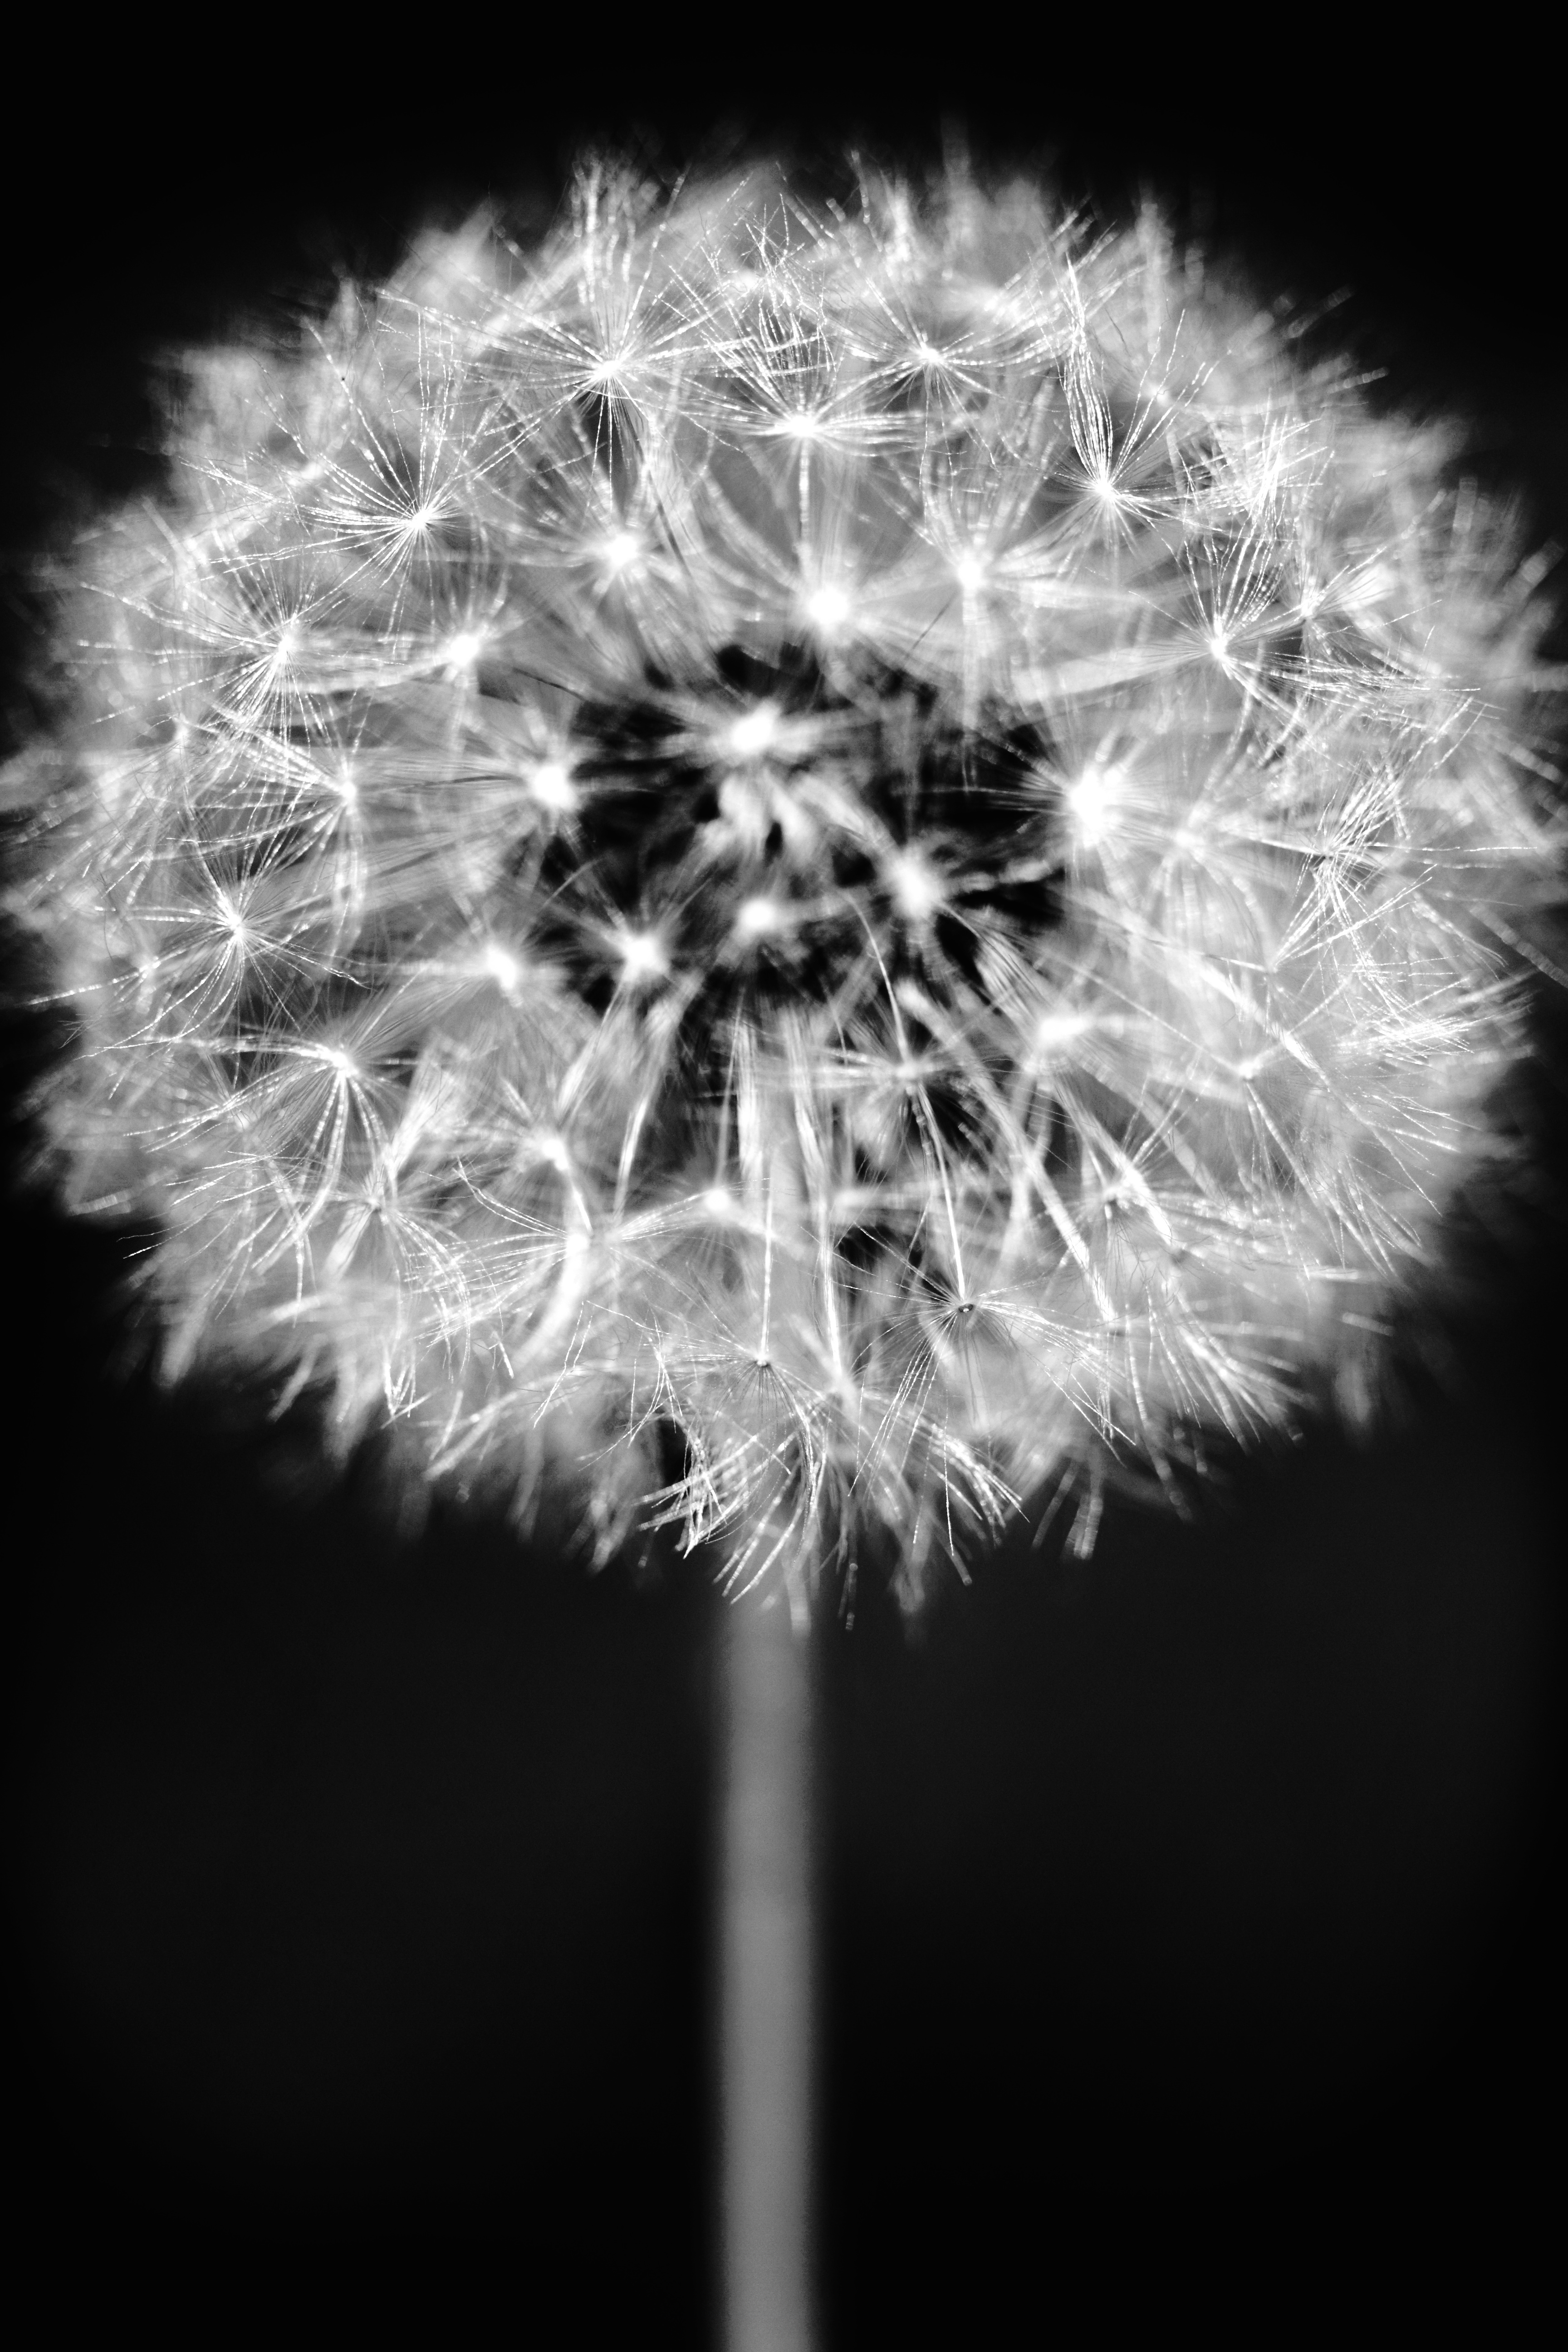
black and white, plant, photography, dandelion, flower, sparkler, monochrome, flora, circle, close up, macro photography, flowering plant, daisy family, monochrome photography, plant stem, land plant